Flood v. Kuhn

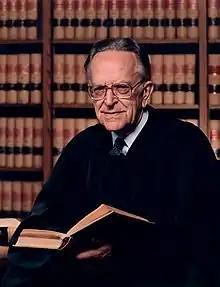
Harry Blackmun wrote the majority opinion in "Flood v. Kuhn", with the first section described as an "ode to baseball".

Stewart had been asked to select the writer for the majority, a duty which he imparted on Blackmun, a noted baseball fan and the only member of the majority whose opinions seemed to have wavered on the case. Stewart told Blackmun to "do it very briefly ... Write a "per curiam" and we'll get rid of it". Blackmun's draft was over 20 pages long and divided into five sections. Rather than rewriting the majority opinion after seeing a draft of the dissenting opinions, as is custom, Blackmun's only major alteration between his first and second drafts was in expanding his list of notable baseball players from 74 to 88.